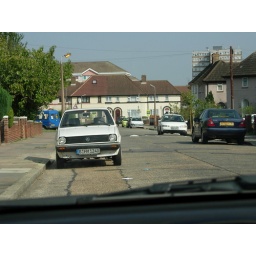
back right corner...row shops in middle estate at green on other board...high wall path shops in dip hollow